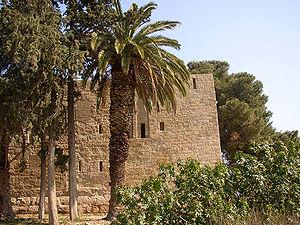
La Favara ou parc de Maredolce est un parc royal sicilien de style normand à Palerme.